Wallace Wattles

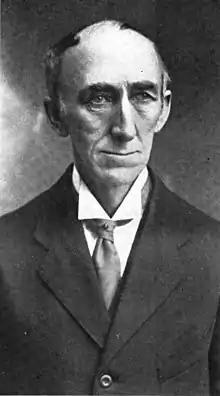
Wallace D. Wattles

Wallace Delois Wattles (1860 – 7 February 1911) was an American New Thought writer. He remains personally somewhat obscure, but his writing has been widely quoted and remains in print in the New Thought and self-help movements.